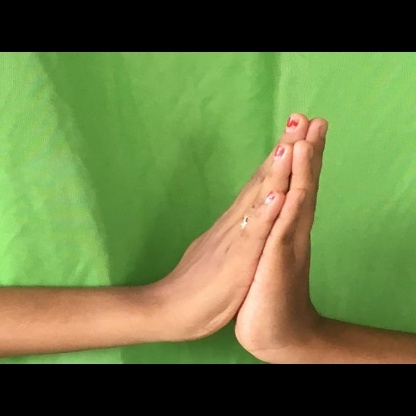
Mudra: Anjali